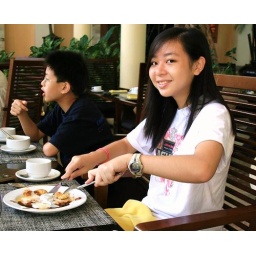
.. ask the boy in black